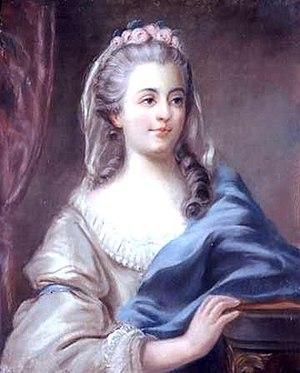
Louise Contat, (1760-1813), actrice de la Comédie-Française dans le rôle de Suzanne
Les salons littéraires sont une forme spécifiquement française de société qui réunit mondains et amateurs de beaux-arts et de bel esprit pour le plaisir de la conversation, des lectures publiques, des concerts et de la bonne chère. Si l’historiographie française a retenu les salons tenus par les grandes dames de la capitale appelées salonnières qui ont su asseoir leur réputation dans le monde, les chroniques du temps montrent que ces espaces de rencontre et de divertissement sont également tenus par des hommes ou par des couples auprès de qui les auteurs trouvent une place de choix. Les dames des Roches tiennent salon à Poitiers dès le XVIᵉ siècle, mais l’on tient aussi cercle à la cour de Catherine de Médicis ou chez les derniers Valois. Au XVIIIᵉ siècle, la protection et le soutien des grands contribuent au financement des divertissements et à l’échange des idées du siècle philosophique. L’expression de salon littéraire est l'expression d'un mythe littéraire né aux XIXᵉ et XXᵉ siècles.
Louise-Jeanne-Françoise Contat, dite Contat aînée, est une actrice française née le 17 juin 1760 à Paris où elle est morte le 9 mars 1813.